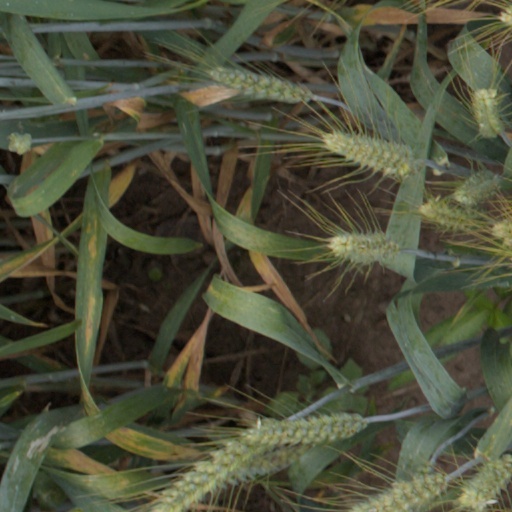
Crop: wheat